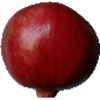
Label: Pomegranate 1